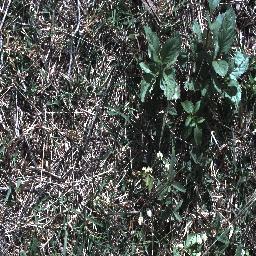
Label: snake_weed